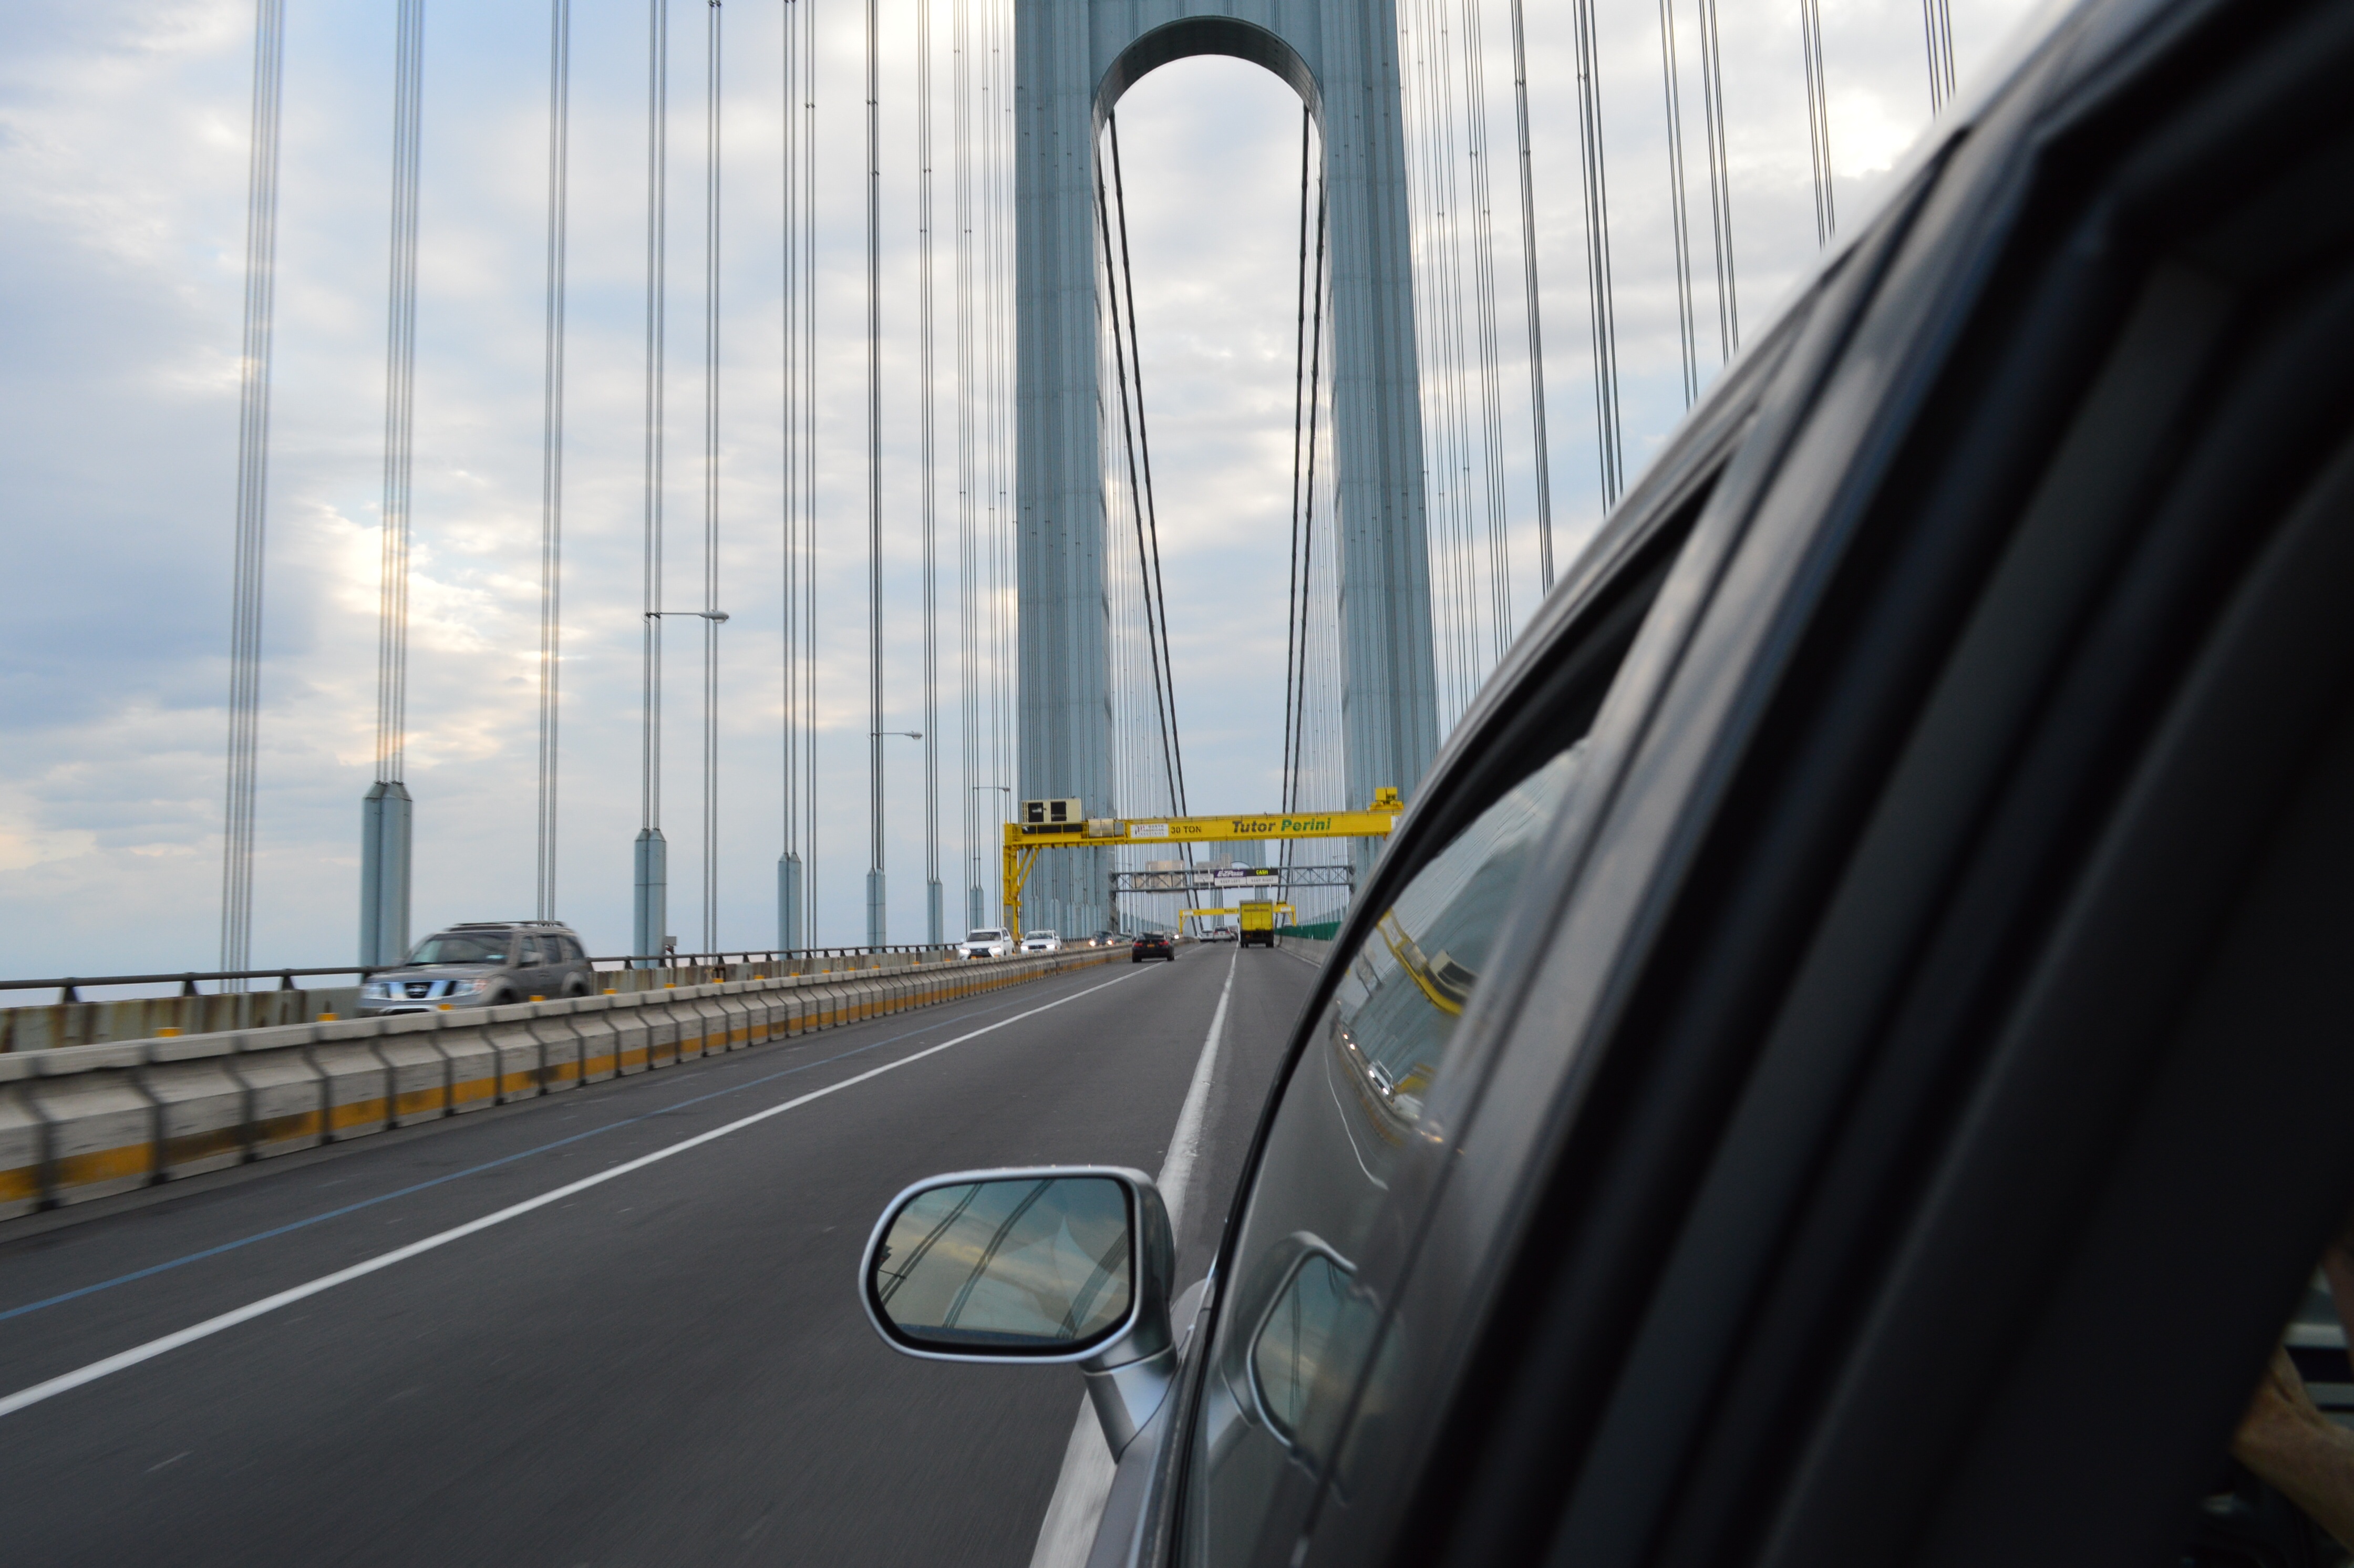
architecture, road, bridge, traffic, car, automobile, highway, driving, river, transport, line, vehicle, lane, public transport, outside, infrastructure, controlled access highway